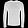
Label: Pullover